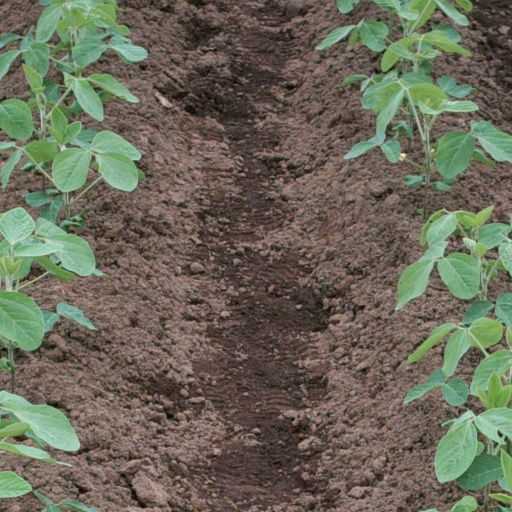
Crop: soybean